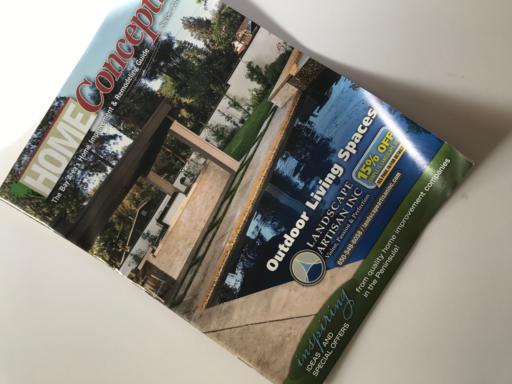
Waste category: paper